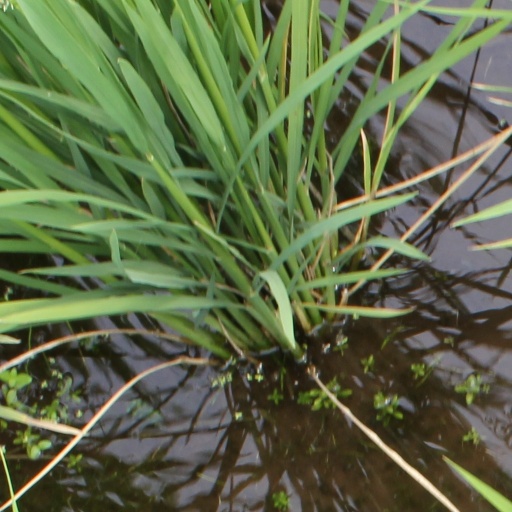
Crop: rice